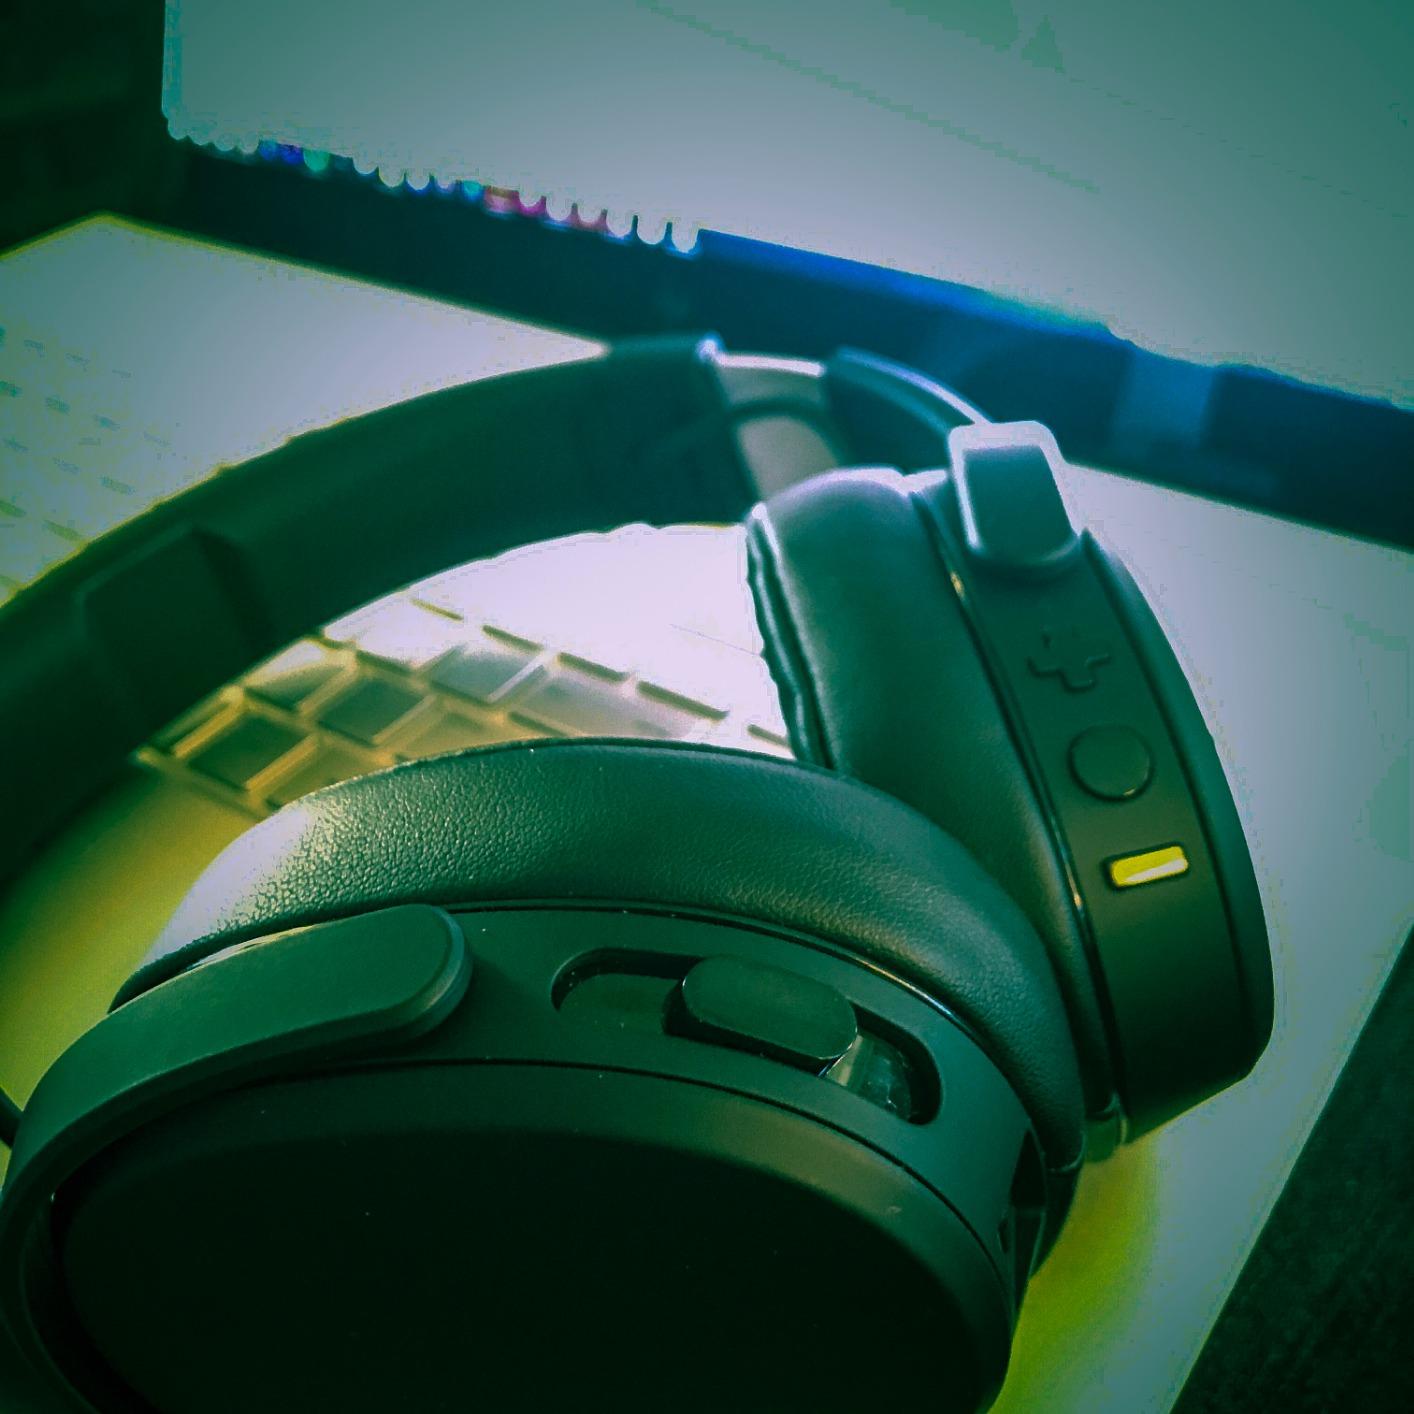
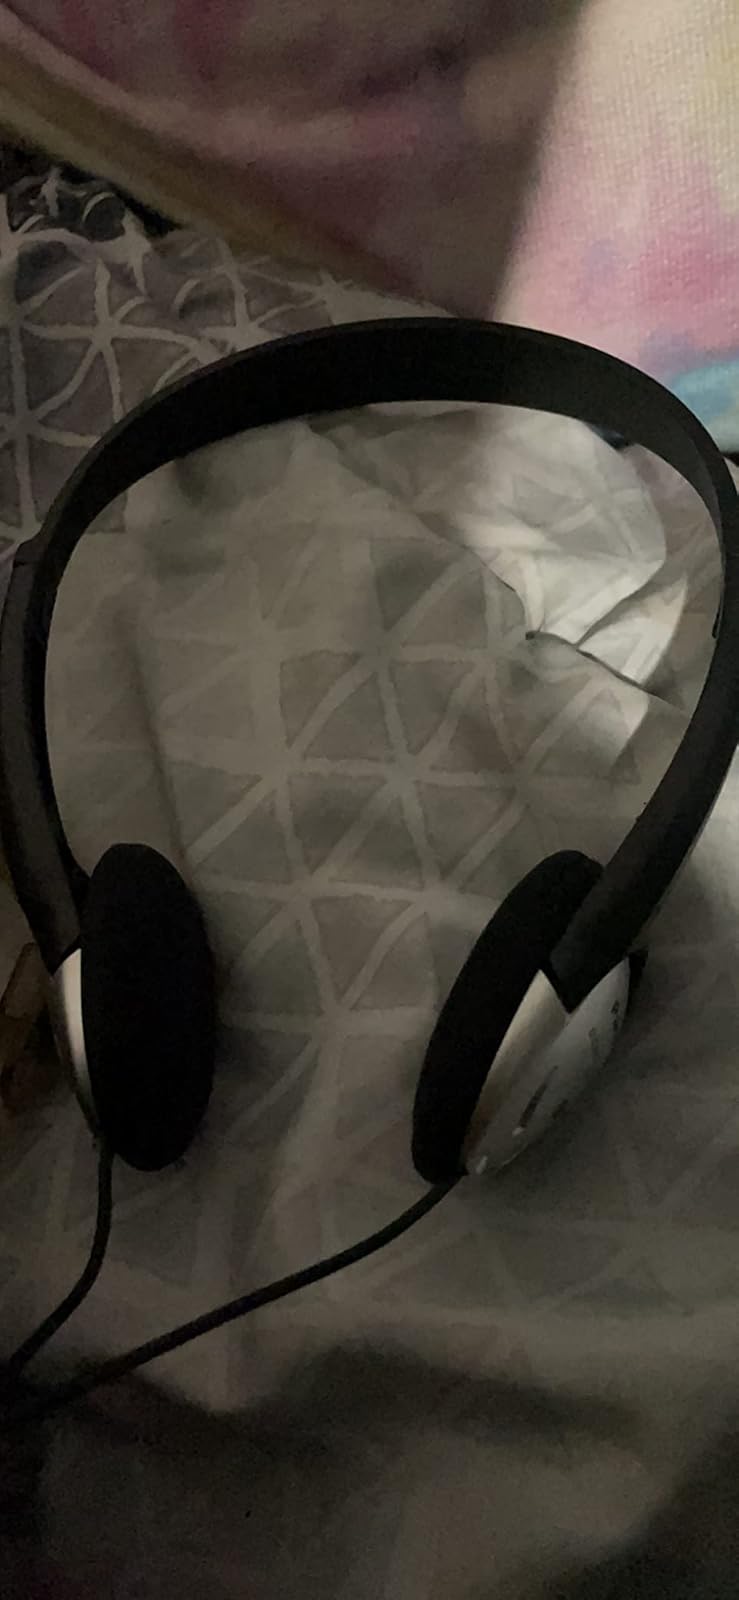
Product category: headphones
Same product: no